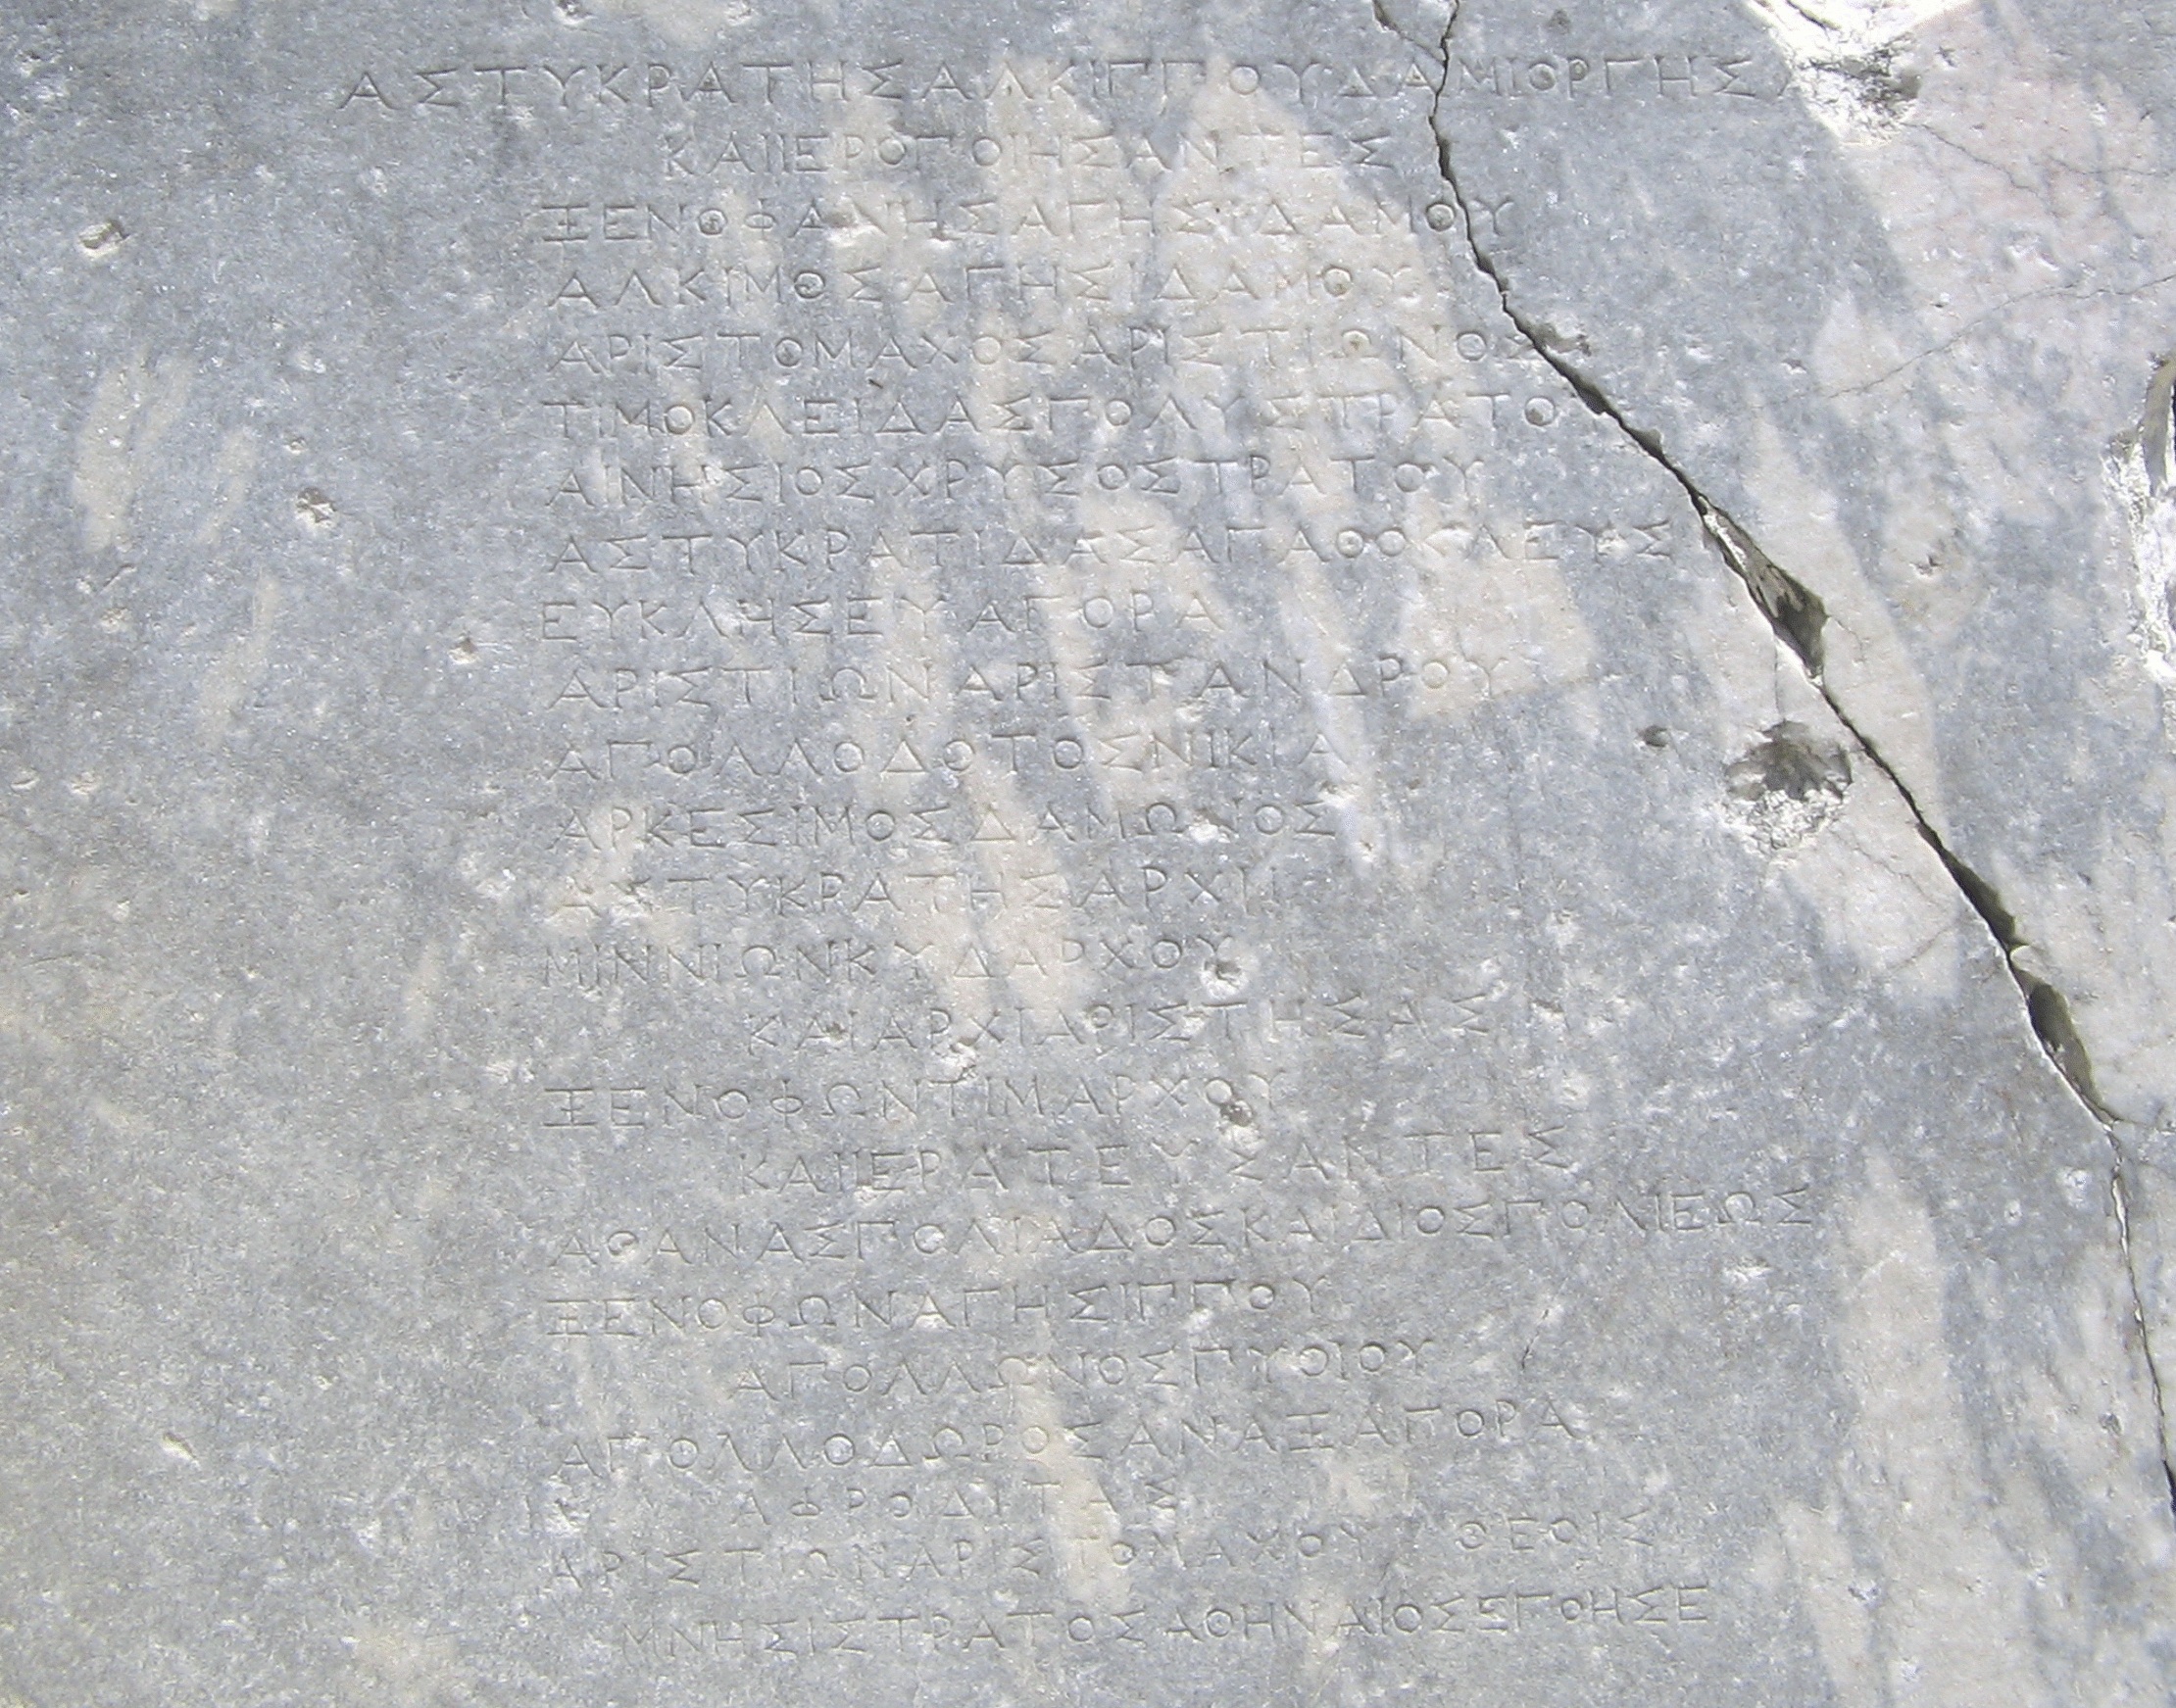
rock, architecture, floor, old, wall, stone, asphalt, monument, ice, greek, island, soil, material, destroyed, crash, geology, greece, history, historical, monuments, the background, rhodes, the ruins of the, flooring, the inscription, road surface, greek language